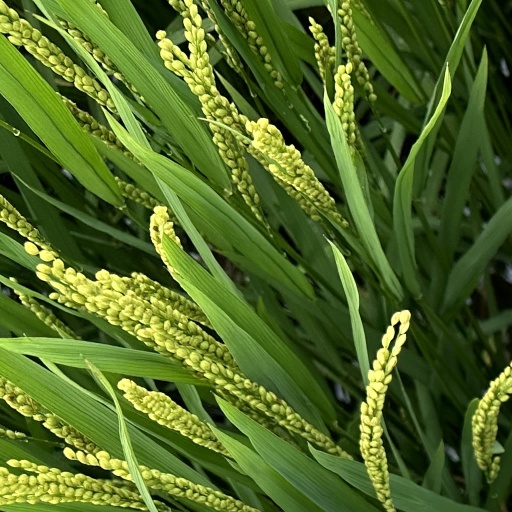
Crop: rice